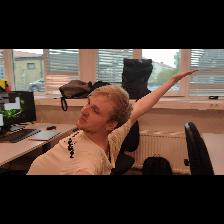
Label: Human